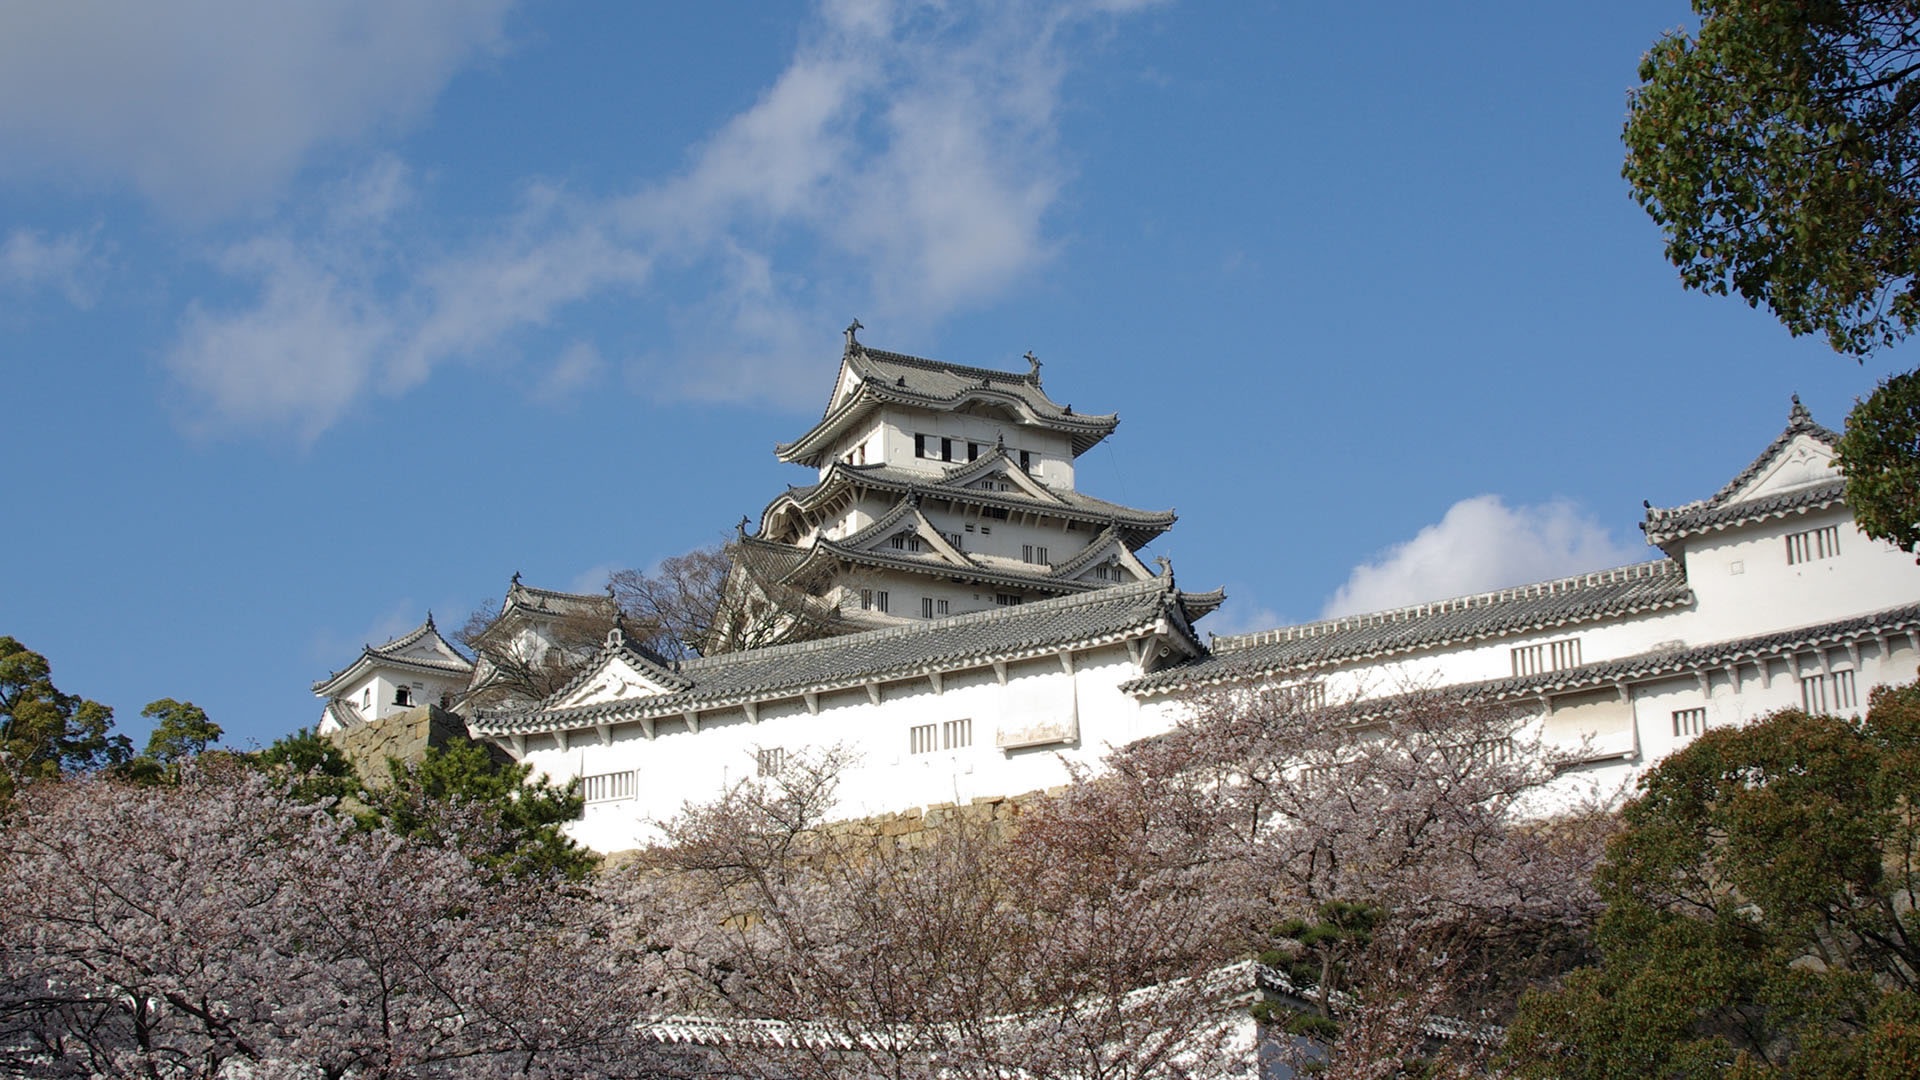
house, flower, building, chateau, old, tower, castle, church, old house, buildings, houses, monastery, china, historic site